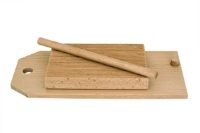
Gnocchi & Garganelli Paddles - Beechwood
Brand: Eppicotispai
Eppicotispai Beechwood Gnocchi & Garganelli Paddles Make your own Gnocchi and Garganelli pasta with this traditional beechwood paddle and mini rolling Pin. Garganelli is a pasta typically from the Emilia Romagna region of Italy. It was formed by rolling and folding small diamond pasta shapes into tubes. Gnocchi - Roll your gnocchi dough over the paddle for a uniform ridge finish. Garganelli - Take a 5cm (2") square of rolled pasta dough from one corner to the opposite corner with the mini rolling Pin to create a Garganelli with two pointed edges. The appearance should be like 'Penne,' with the only difference being the overlap of the two edges, which is visible. The Garganelli paddle gives the pasta dough a unique texture and exceptional taste. Features:: Made of Beechwood A wooden paddle is the perfect item to curl your garganelli Wooden ridges provide a traditional look to both your gnocchi and garganelli A truly classic Italian company, Eppicotispai is based just North of Milan. It prides itself on traditional Italian artisan craftsmanship, and its products follow its pure Italian traditions and heritage. Made in Italy. Hand wash only. COLLECTION We Love Pasta COLOUR Brown DIMENSIONS Paddle - 120mm long (200mm incl. handle) x 90mm wide Mini rollPin Pin - 195mm long x 10mm diameter MATERIALS Beechwood Delivery: By Courier Tracked (Typically 3-7 days)
Category: Home & Garden > Kitchen & Dining > Kitchen Tools & Utensils > Pasta Molds & Stamps